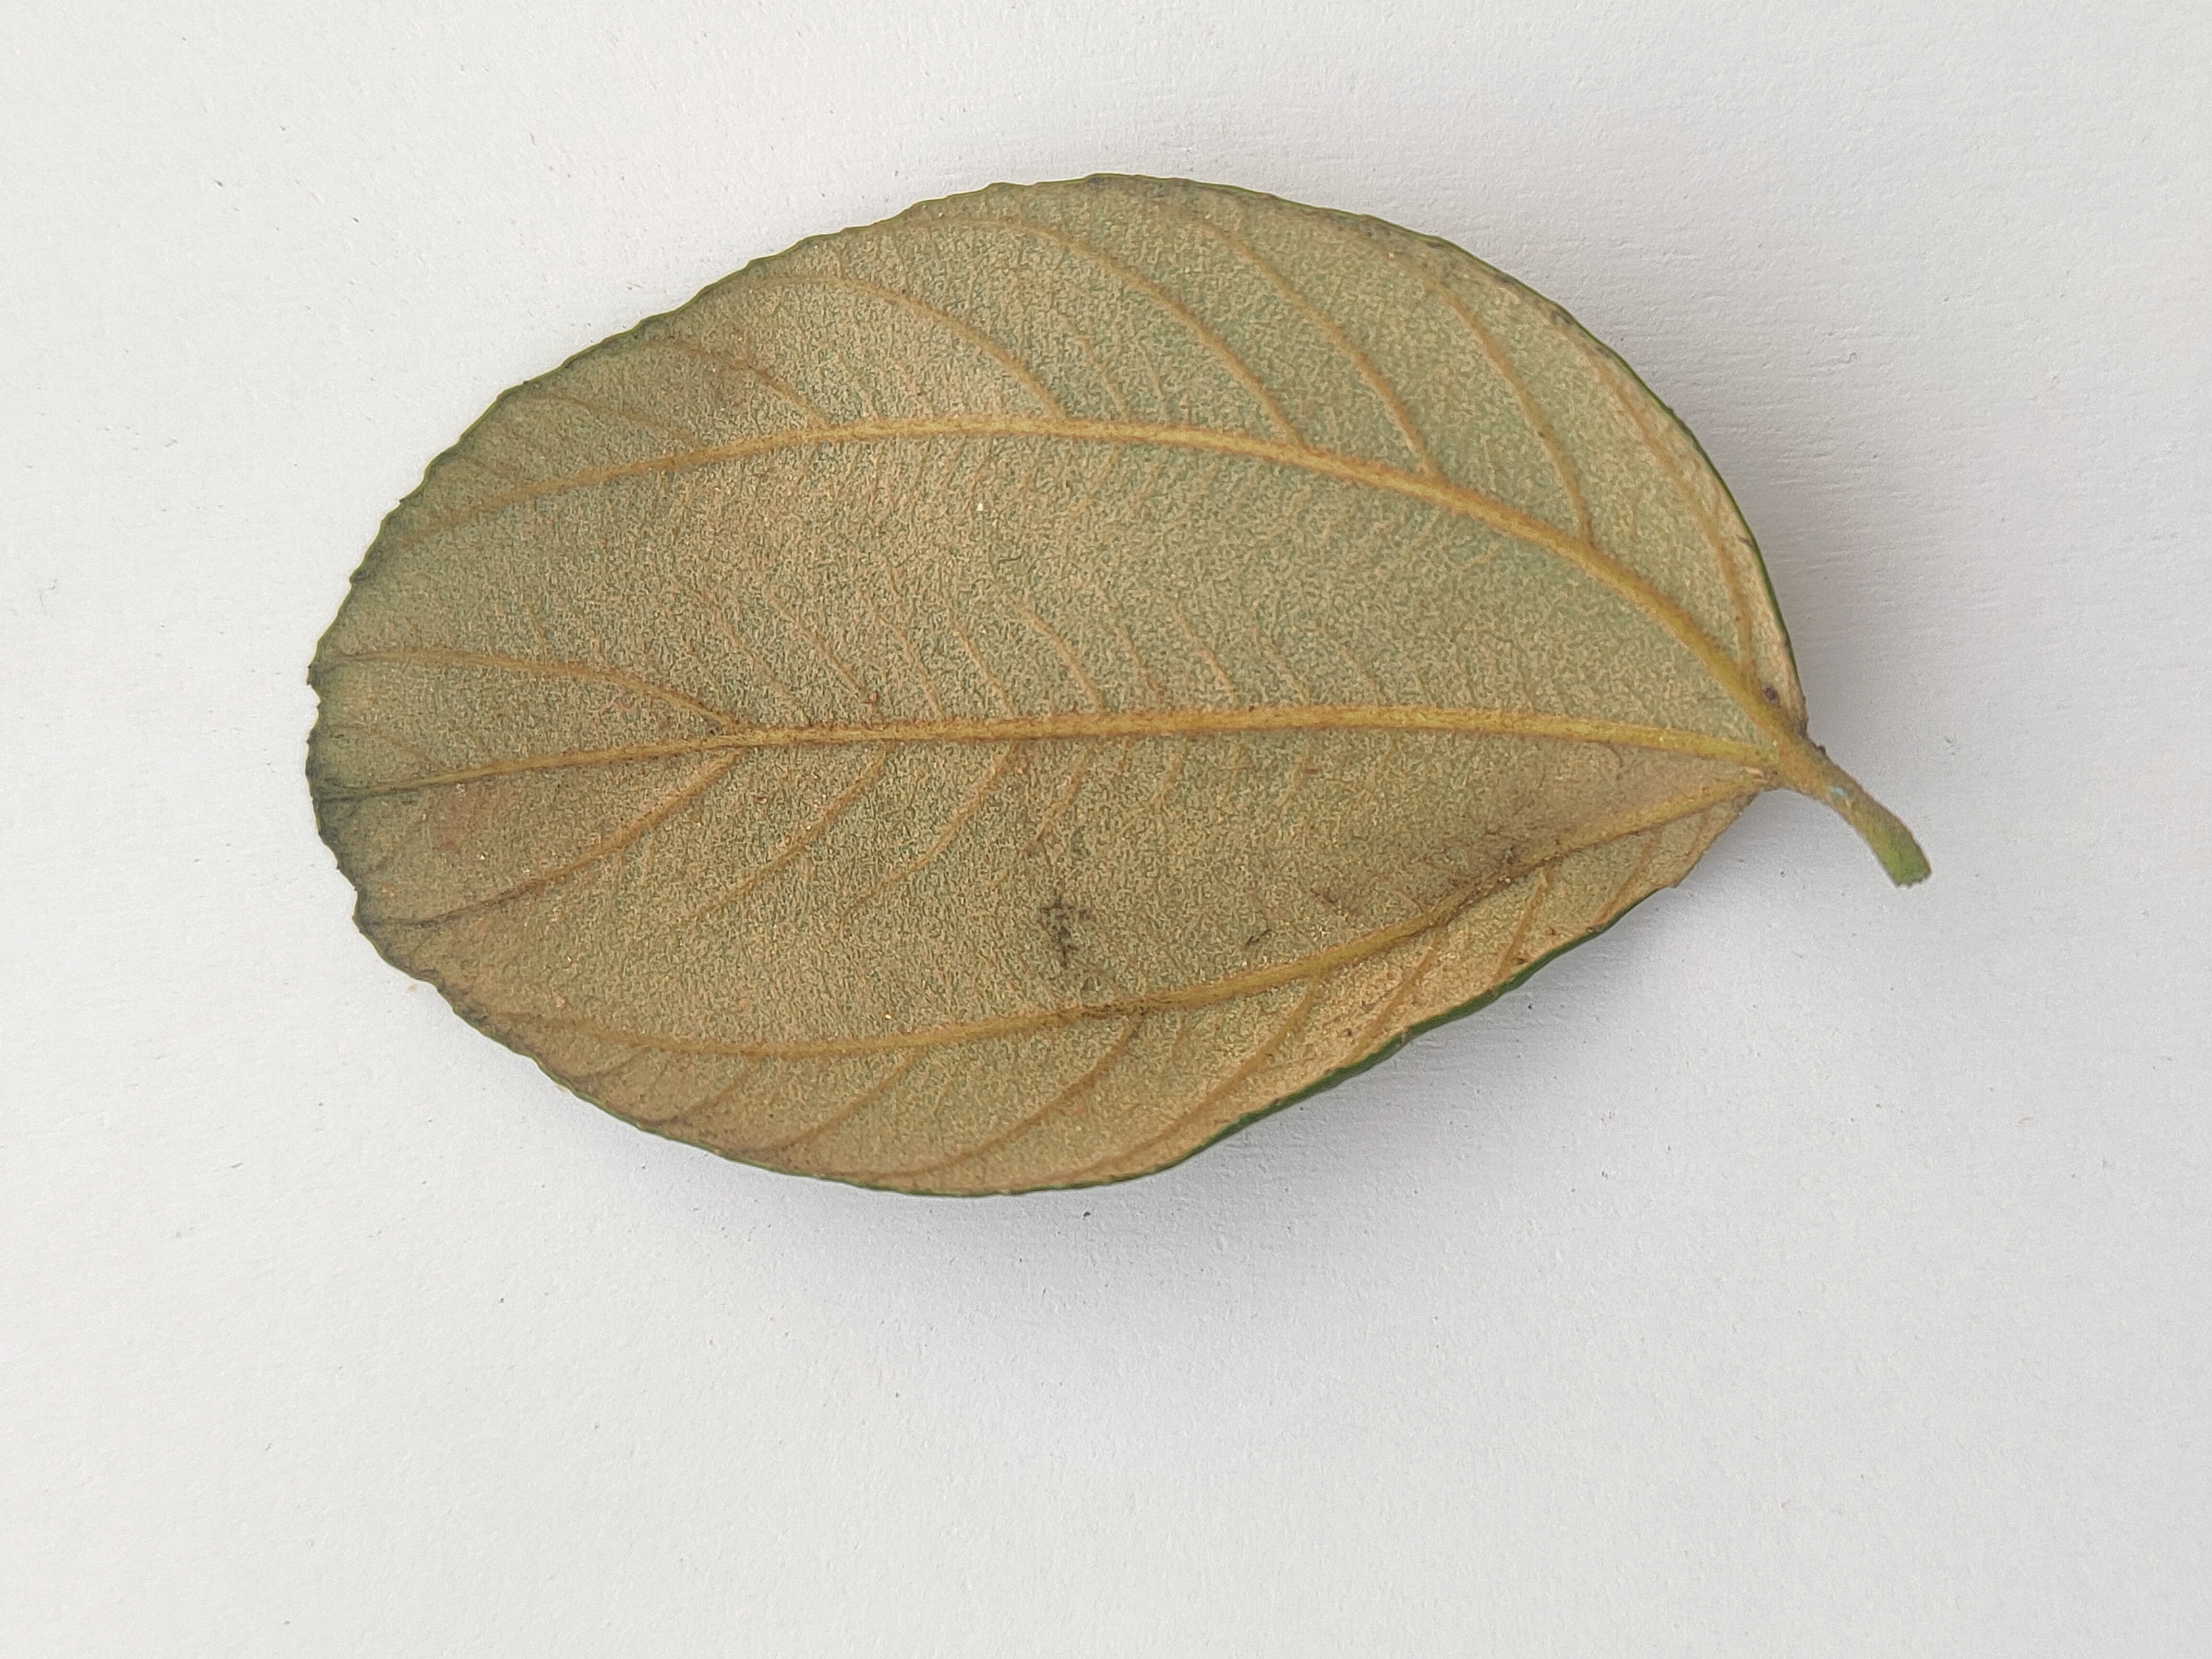
Leaf variety: Plum